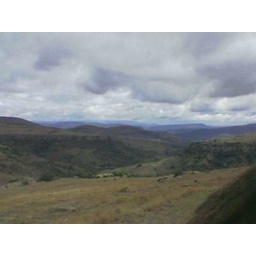
View from our bedroom window in Crystal Springs